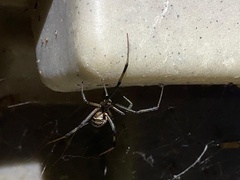
Species: Lactrodectus_hesperus